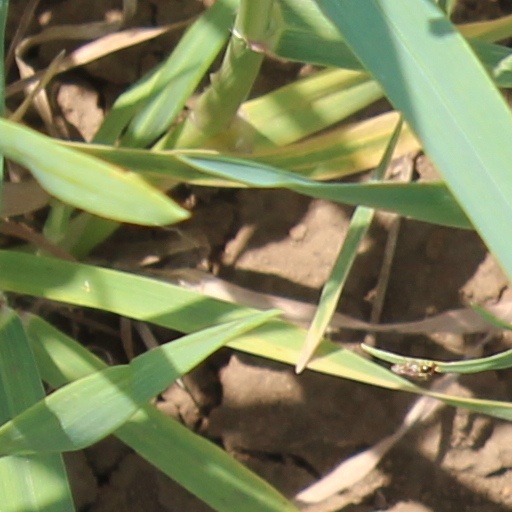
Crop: wheat